Paweraa

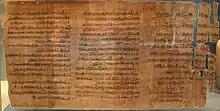
The "Abbott Papyrus" contains some of the facts concerning Paweraa

Paweraa (alt. Pewero) was the Mayor of Western Thebes during a series of tomb robberies that occurred in the Valley of the Kings during the late New Kingdom of Ancient Egypt. In official transcripts of a Tomb Robbery report from Year 16 of Ramesses IX, Paweraa was accused by Paser, the Mayor of Eastern Thebes, of either being involved in the series of Tomb robberies or being negligent in his duties in protecting the royal tombs from incursions by marauding Libyan bands or conventional Egyptian tomb robbers. The vizier Khaemwaset ordered an investigation by a commission of which Paweraa himself was the head. The investigation was considered corrupt by the people of Deir el-Medina. In the ensuing trial seventeen workmen from near-by temples were convicted and executed. Paweraa, however, was never charged due to the lack of clear evidence of his guilt. He continued to serve in office while Paser, his accuser, vanished from history, and the robberies continued.